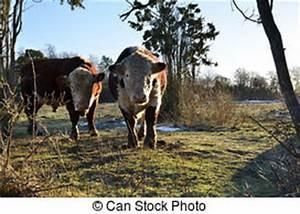
cow